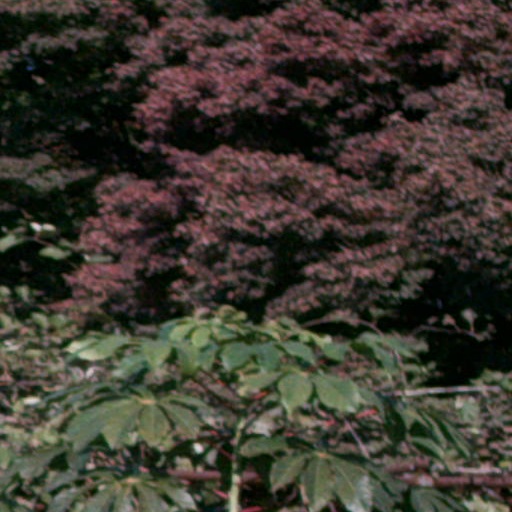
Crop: cassava